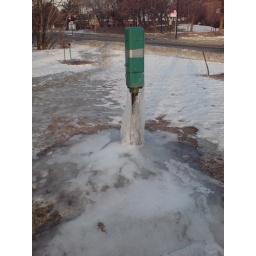
Leaking water sampling station freezes over at bus stop at Keele &amp;amp; The Chimneystack Rd.